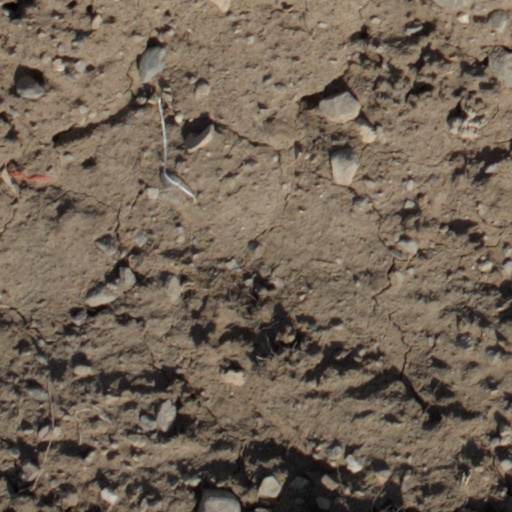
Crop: wheat